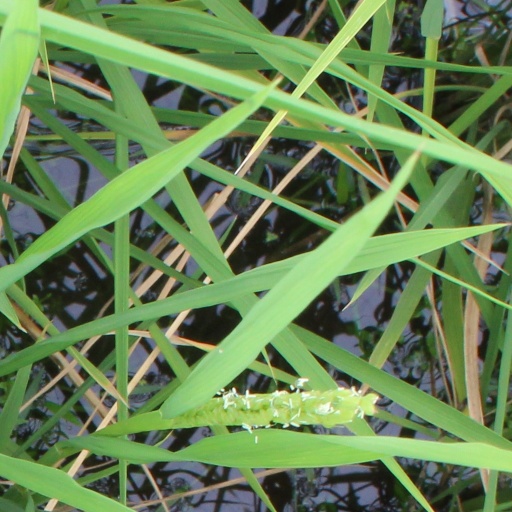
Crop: rice